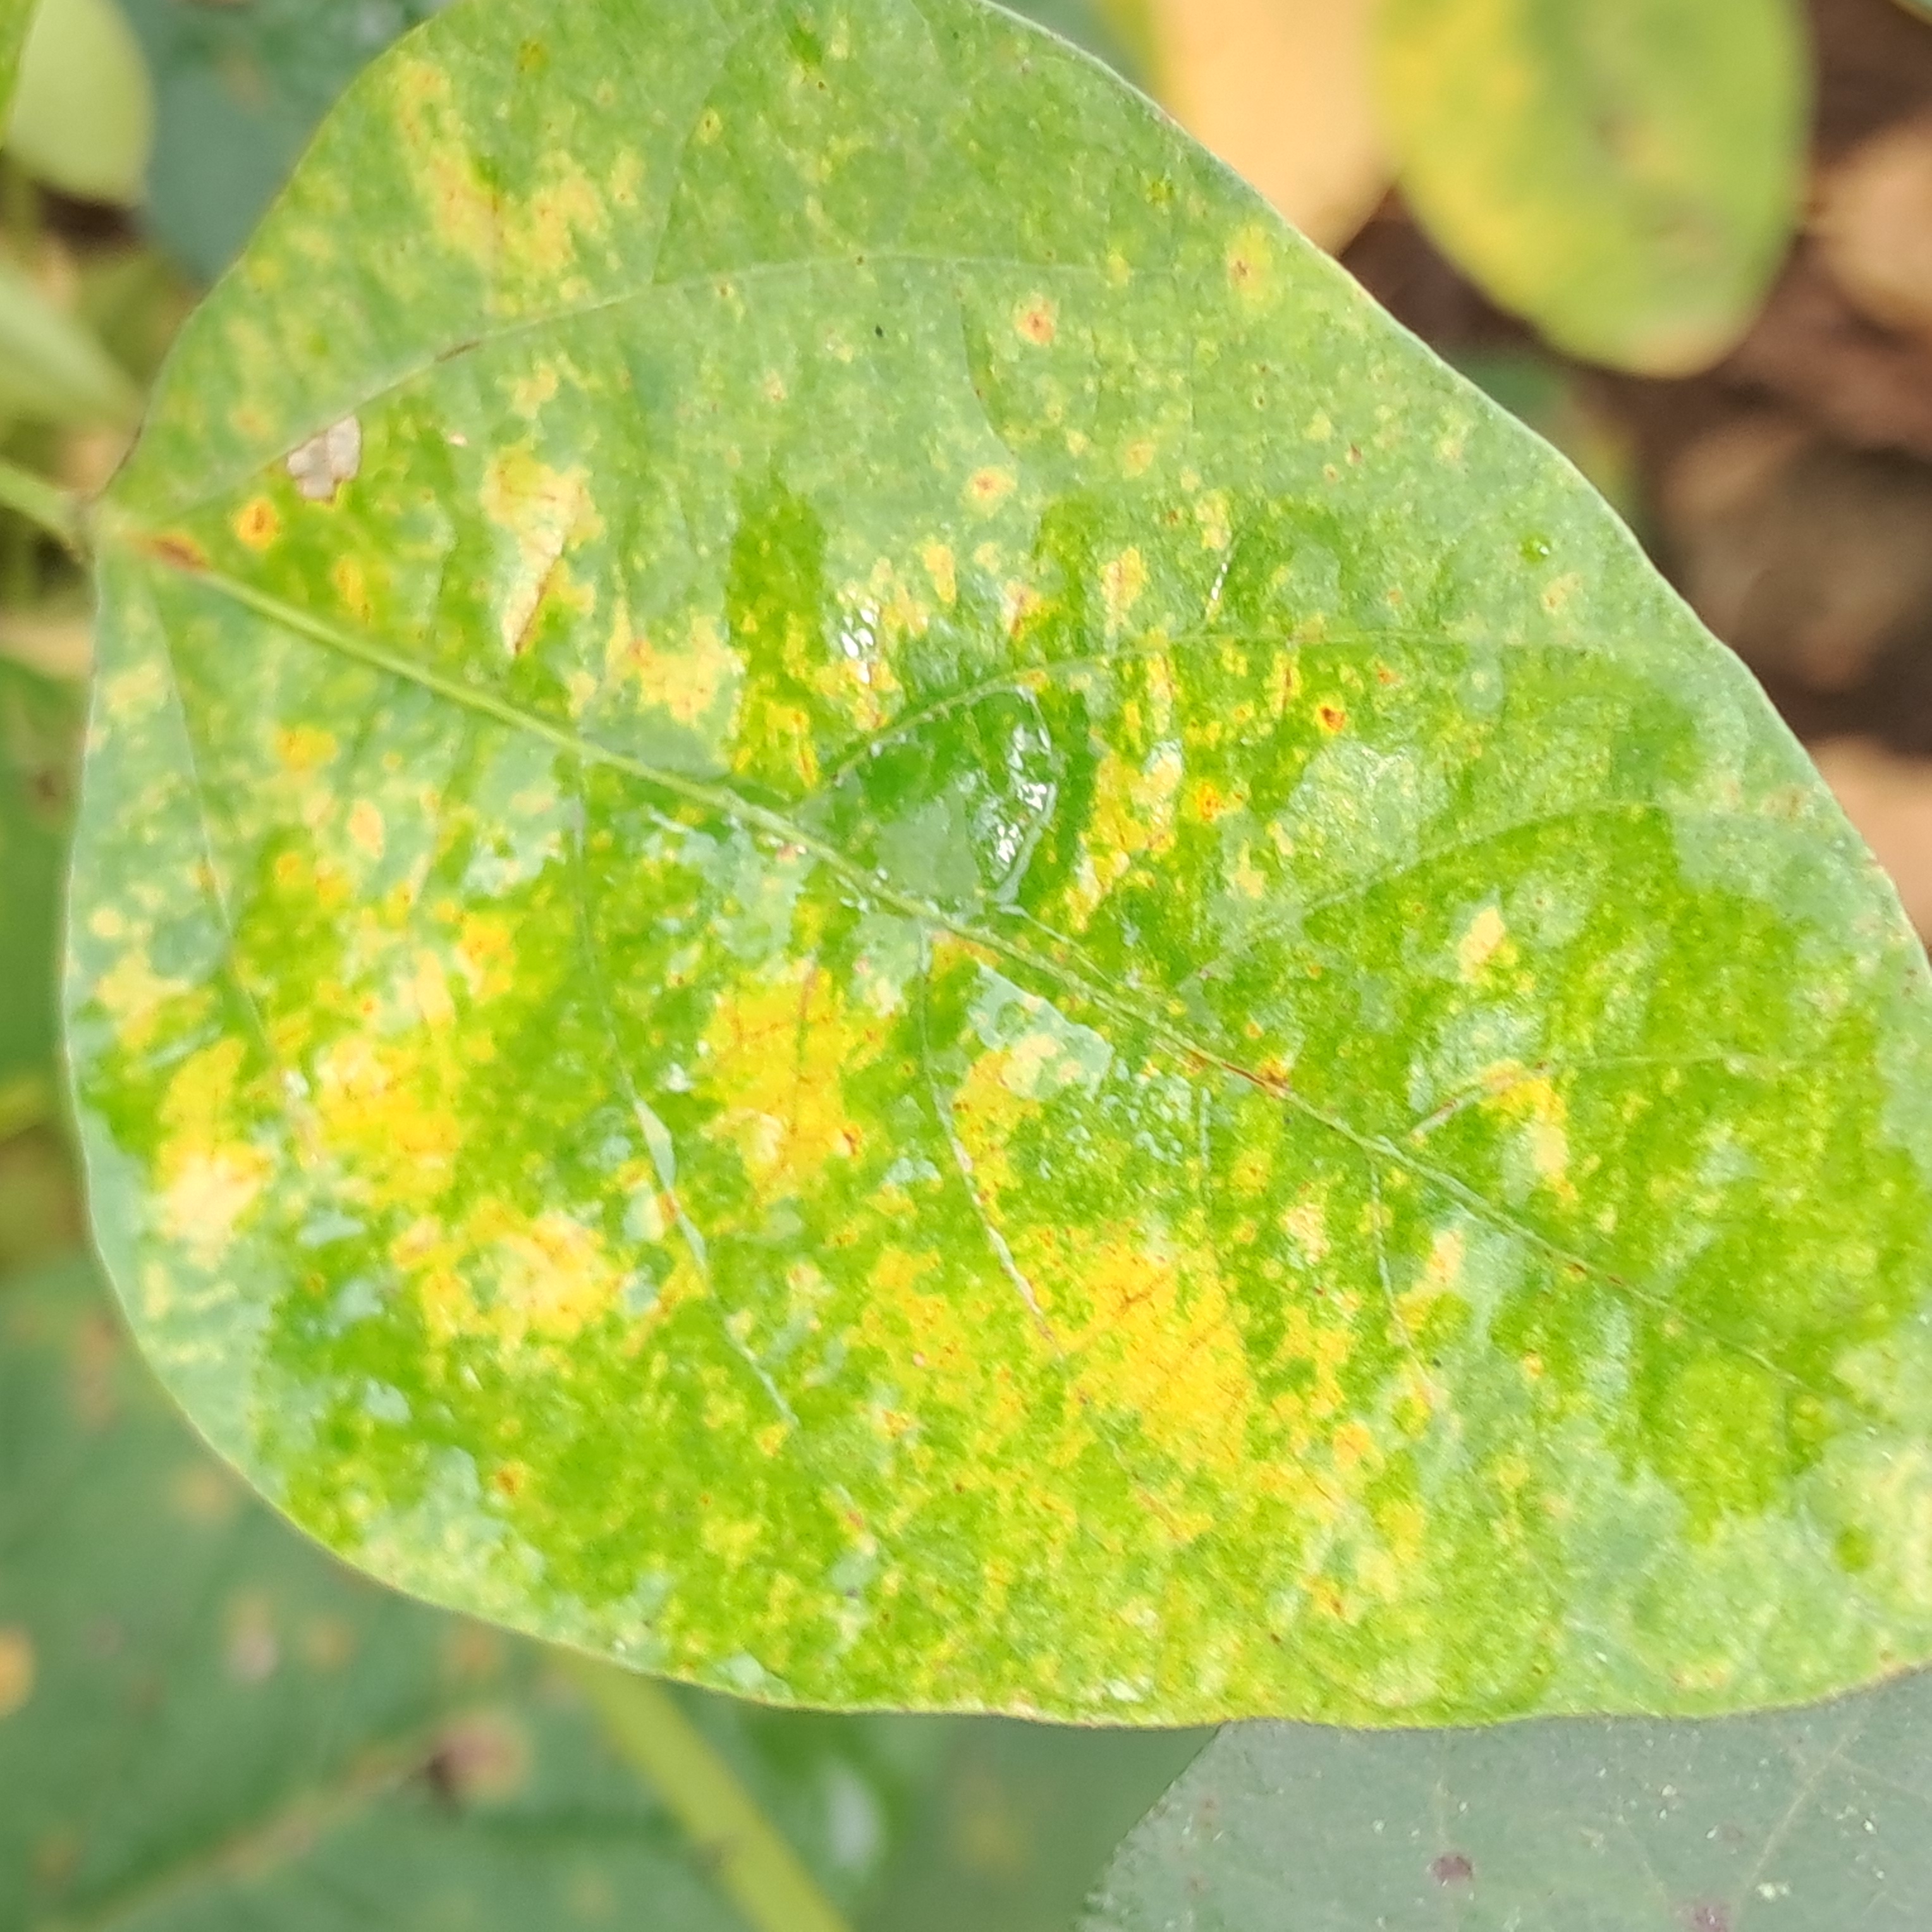
Label: Mosaic